Vampyrellida

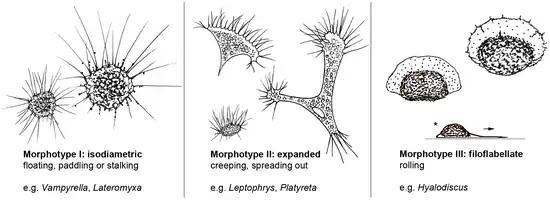
The three distinct morphotypes of vampyrellid amoebae

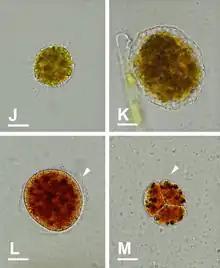
Motile cell after feeding (J), early (K) and mature (L) digestive cysts, cyst with daughter cells after internal plasmotomy (M)

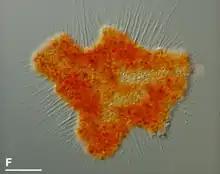
Large, bulky plasmodium of "Vampyrella lateritia"

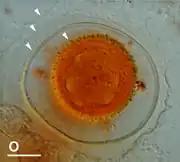
"Vampyrella lateritia" resting cyst with four envelopes

All known vampyrellids are heterotrophic amoebae with a free-living (non-parasitic) life cycle that lacks flagellate stages, except for "Lateromyxa gallica", and is characterized by an alternation between mobile and immobile cellular stages: